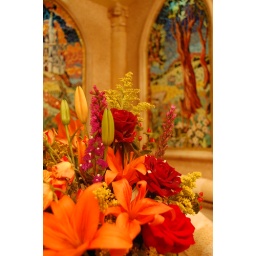
Flowers near the bath tub in Cinderella Castle Suite.